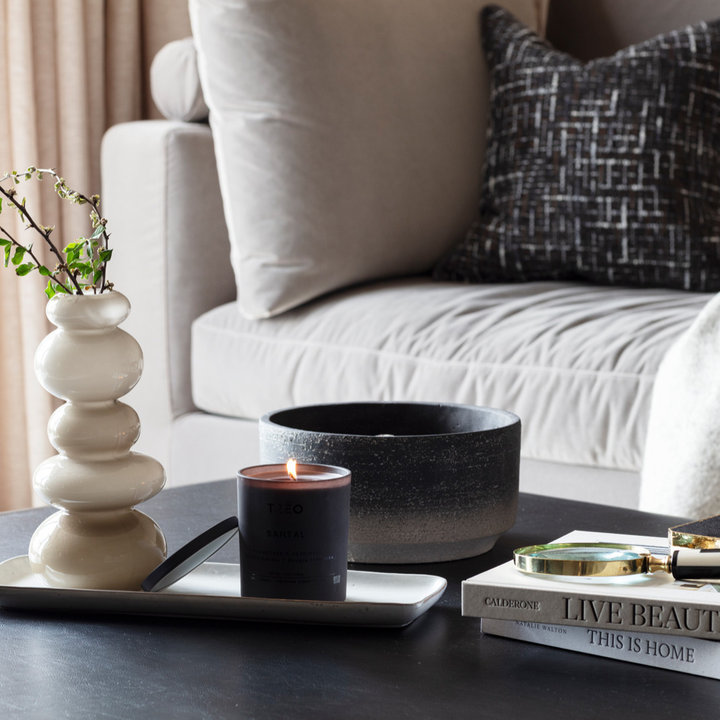
Style: Glamour